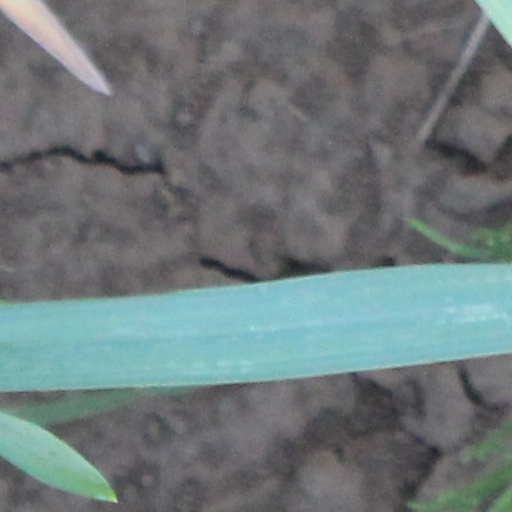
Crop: wheat